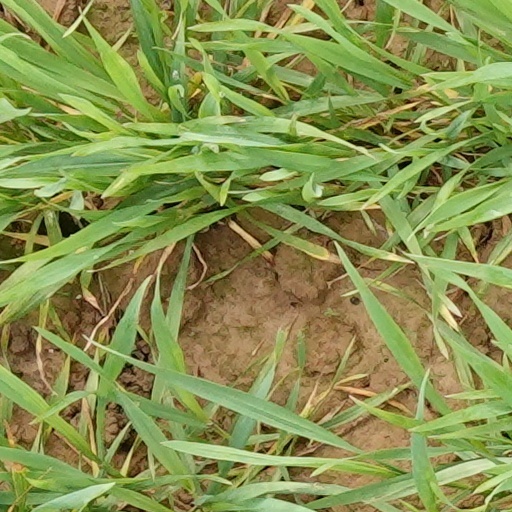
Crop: wheat